Malaysian cuisine

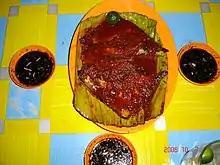
Ikan bakar in Muar, Johor.

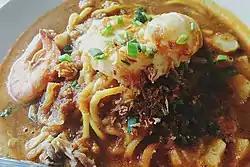
Authentic mee bandung from Muar

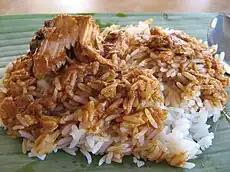
Nasi dagang

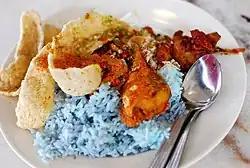
Nasi kerabu

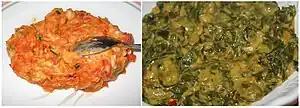
Raw (l) and cooked (r) sambal tempoyak.

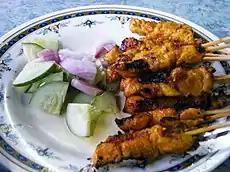
Sate

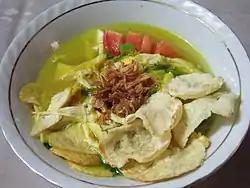
Soto ayam, (chicken soto). Note the transparent yellow broth, the "emping" and fried shallot

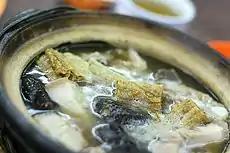
Bak Kut Teh

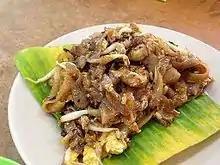
"Char kway teow" in Penang

There are certain Malaysian dishes with overt Javanese influences or are direct adaptations from Javanese cuisine, brought to Malaysia by Javanese immigrants who have been assimilated or integrated into the wider Malay community to various degrees. Javanese cuisine is highly distinct from mainstream Malay cooking, being noted for its simplicity and sweeter flavours, as opposed to mainstream Malay cuisine which is predominantly based on the complex and spicy regional cuisines of Sumatra. A popular way of serving Javanese-influenced food in the southern part of Peninsular Malaysia is termed nasi ambang, which consists of shared platters of white rice served with accompaniments like chicken cooked in soy sauce or curried gravy, stir fried noodles, "sambal goreng", fried shredded coconut pieces, egg, vegetables and so on.